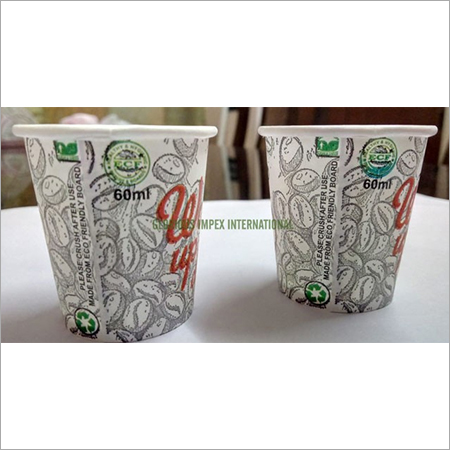
Label: paper